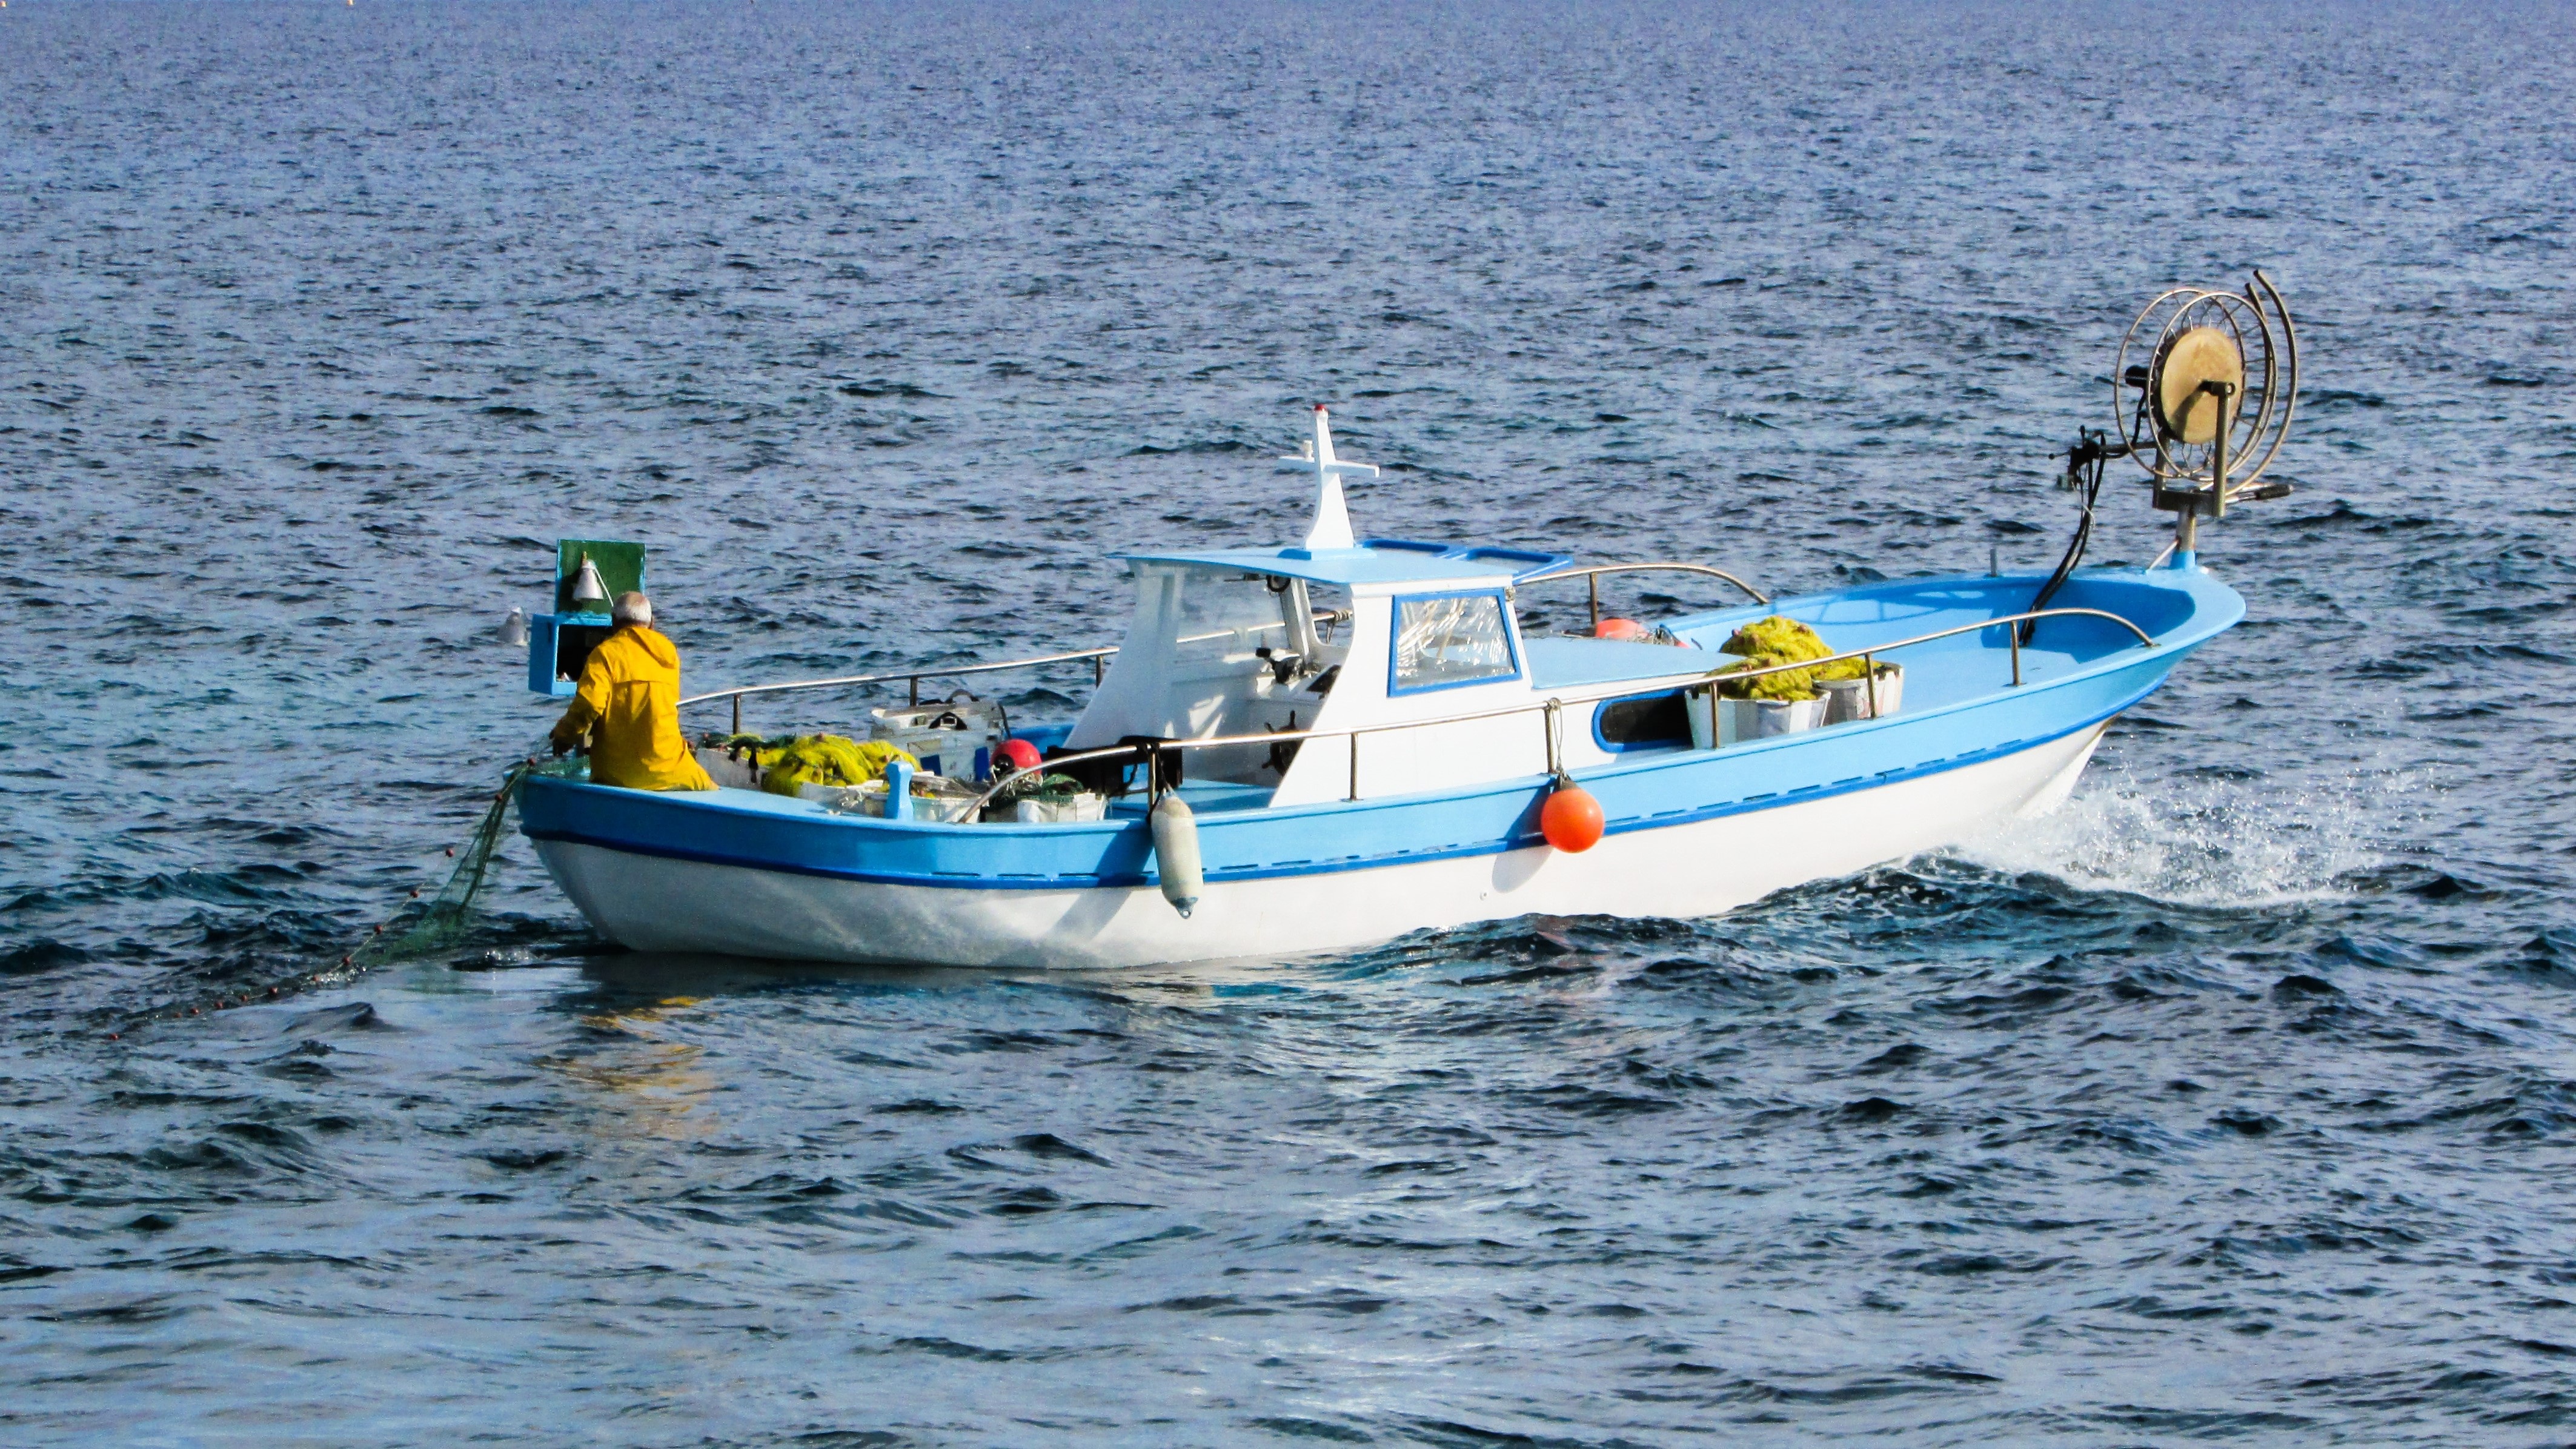
sea, boat, vehicle, fishing, fisherman, motorboat, fishing boat, boating, watercraft, traditional, cyprus, fishing vessel, pilot boat, skiff, inflatable boat, watercraft rowing, fishing trawler, rigid hulled inflatable boat